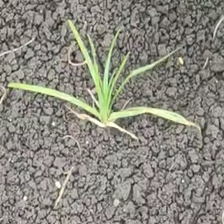
Weed species: Digitaria_SP_(Digitaria Sanguinalis )